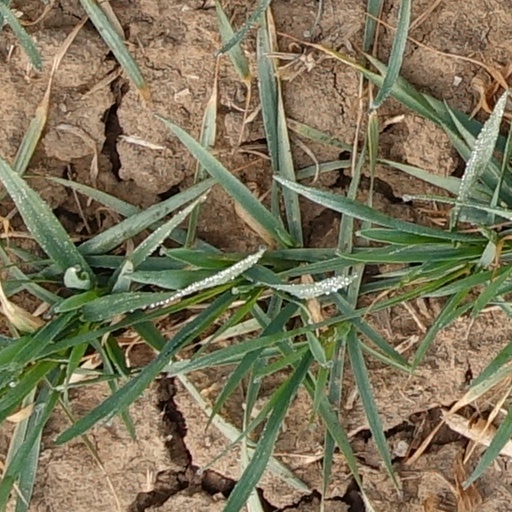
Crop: wheat